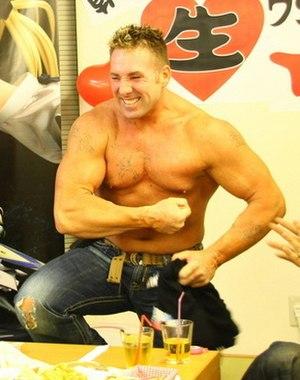
Billy Herrington est un acteur américain de films pornographiques gays, devenu un mème internet au Japon, ce qui l'a rendu mondialement célèbre.